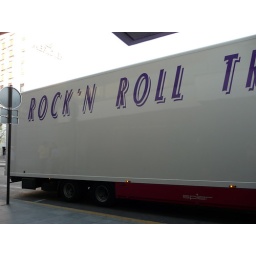
Rock'N Roll Transport, the very large truck parked at the side of the road in Paris.